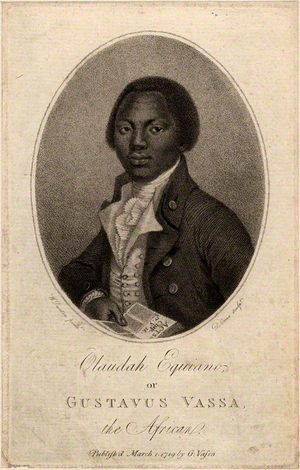
Olaudah Equiano, autrement dit ""Gustavus Vassa"", par Daniel Orme, after W. Denton, Londres 1789"